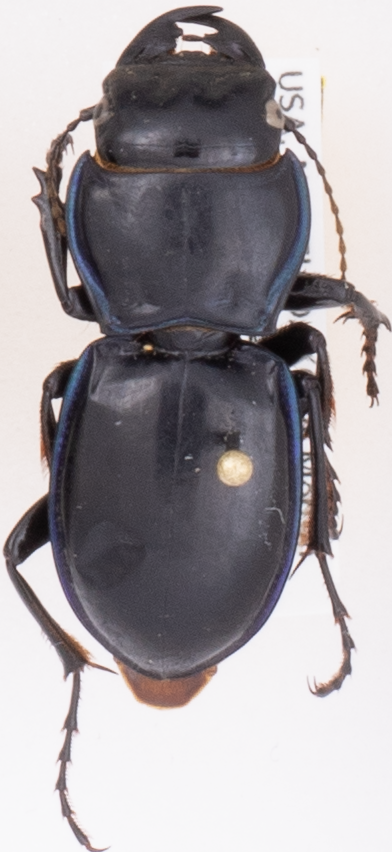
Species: Pasimachus elongatus
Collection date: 2020-08-04
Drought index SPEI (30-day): -0.82
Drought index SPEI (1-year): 0.302
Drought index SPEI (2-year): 0.944